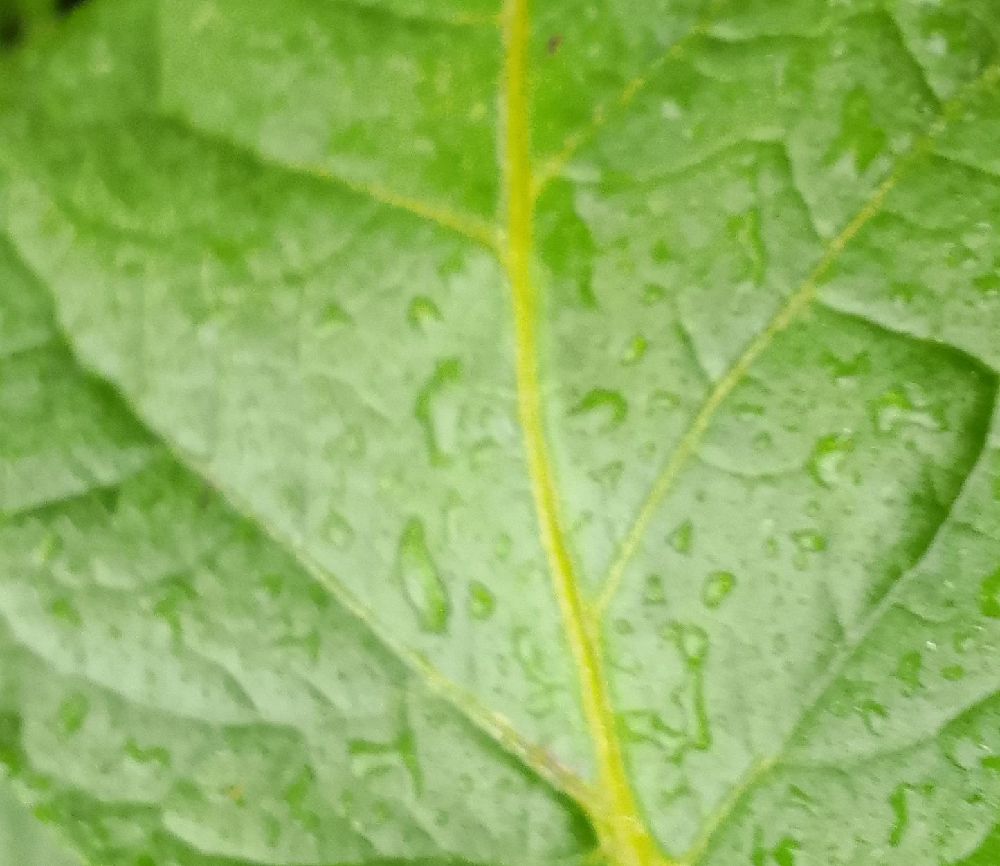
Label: Healthy